Kristen Feilberg

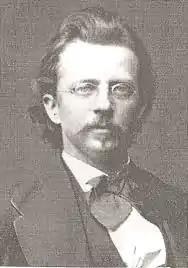
Kristen Feilberg

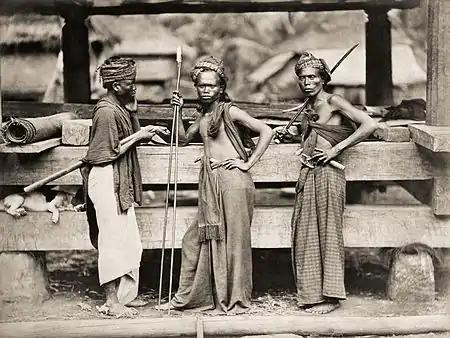
Group of Batak warriors (1870)

Kristen Feilberg or Christen Schjellerup Feilberg (26 August 1839 – 1919) was an early Danish photographer who is known mainly for his images captured far beyond the borders of Denmark. From the 1860s until the 1890s, Feilberg participated in expeditions to Sumatra, Singapore, and Penang. In 1867, he exhibited photos at the Paris World Exposition and around 1870 he joined an expedition to the Batak lands of North Sumatra with the Dutch explorer C. de Haan from which he returned with 45 successful "photogrammes".